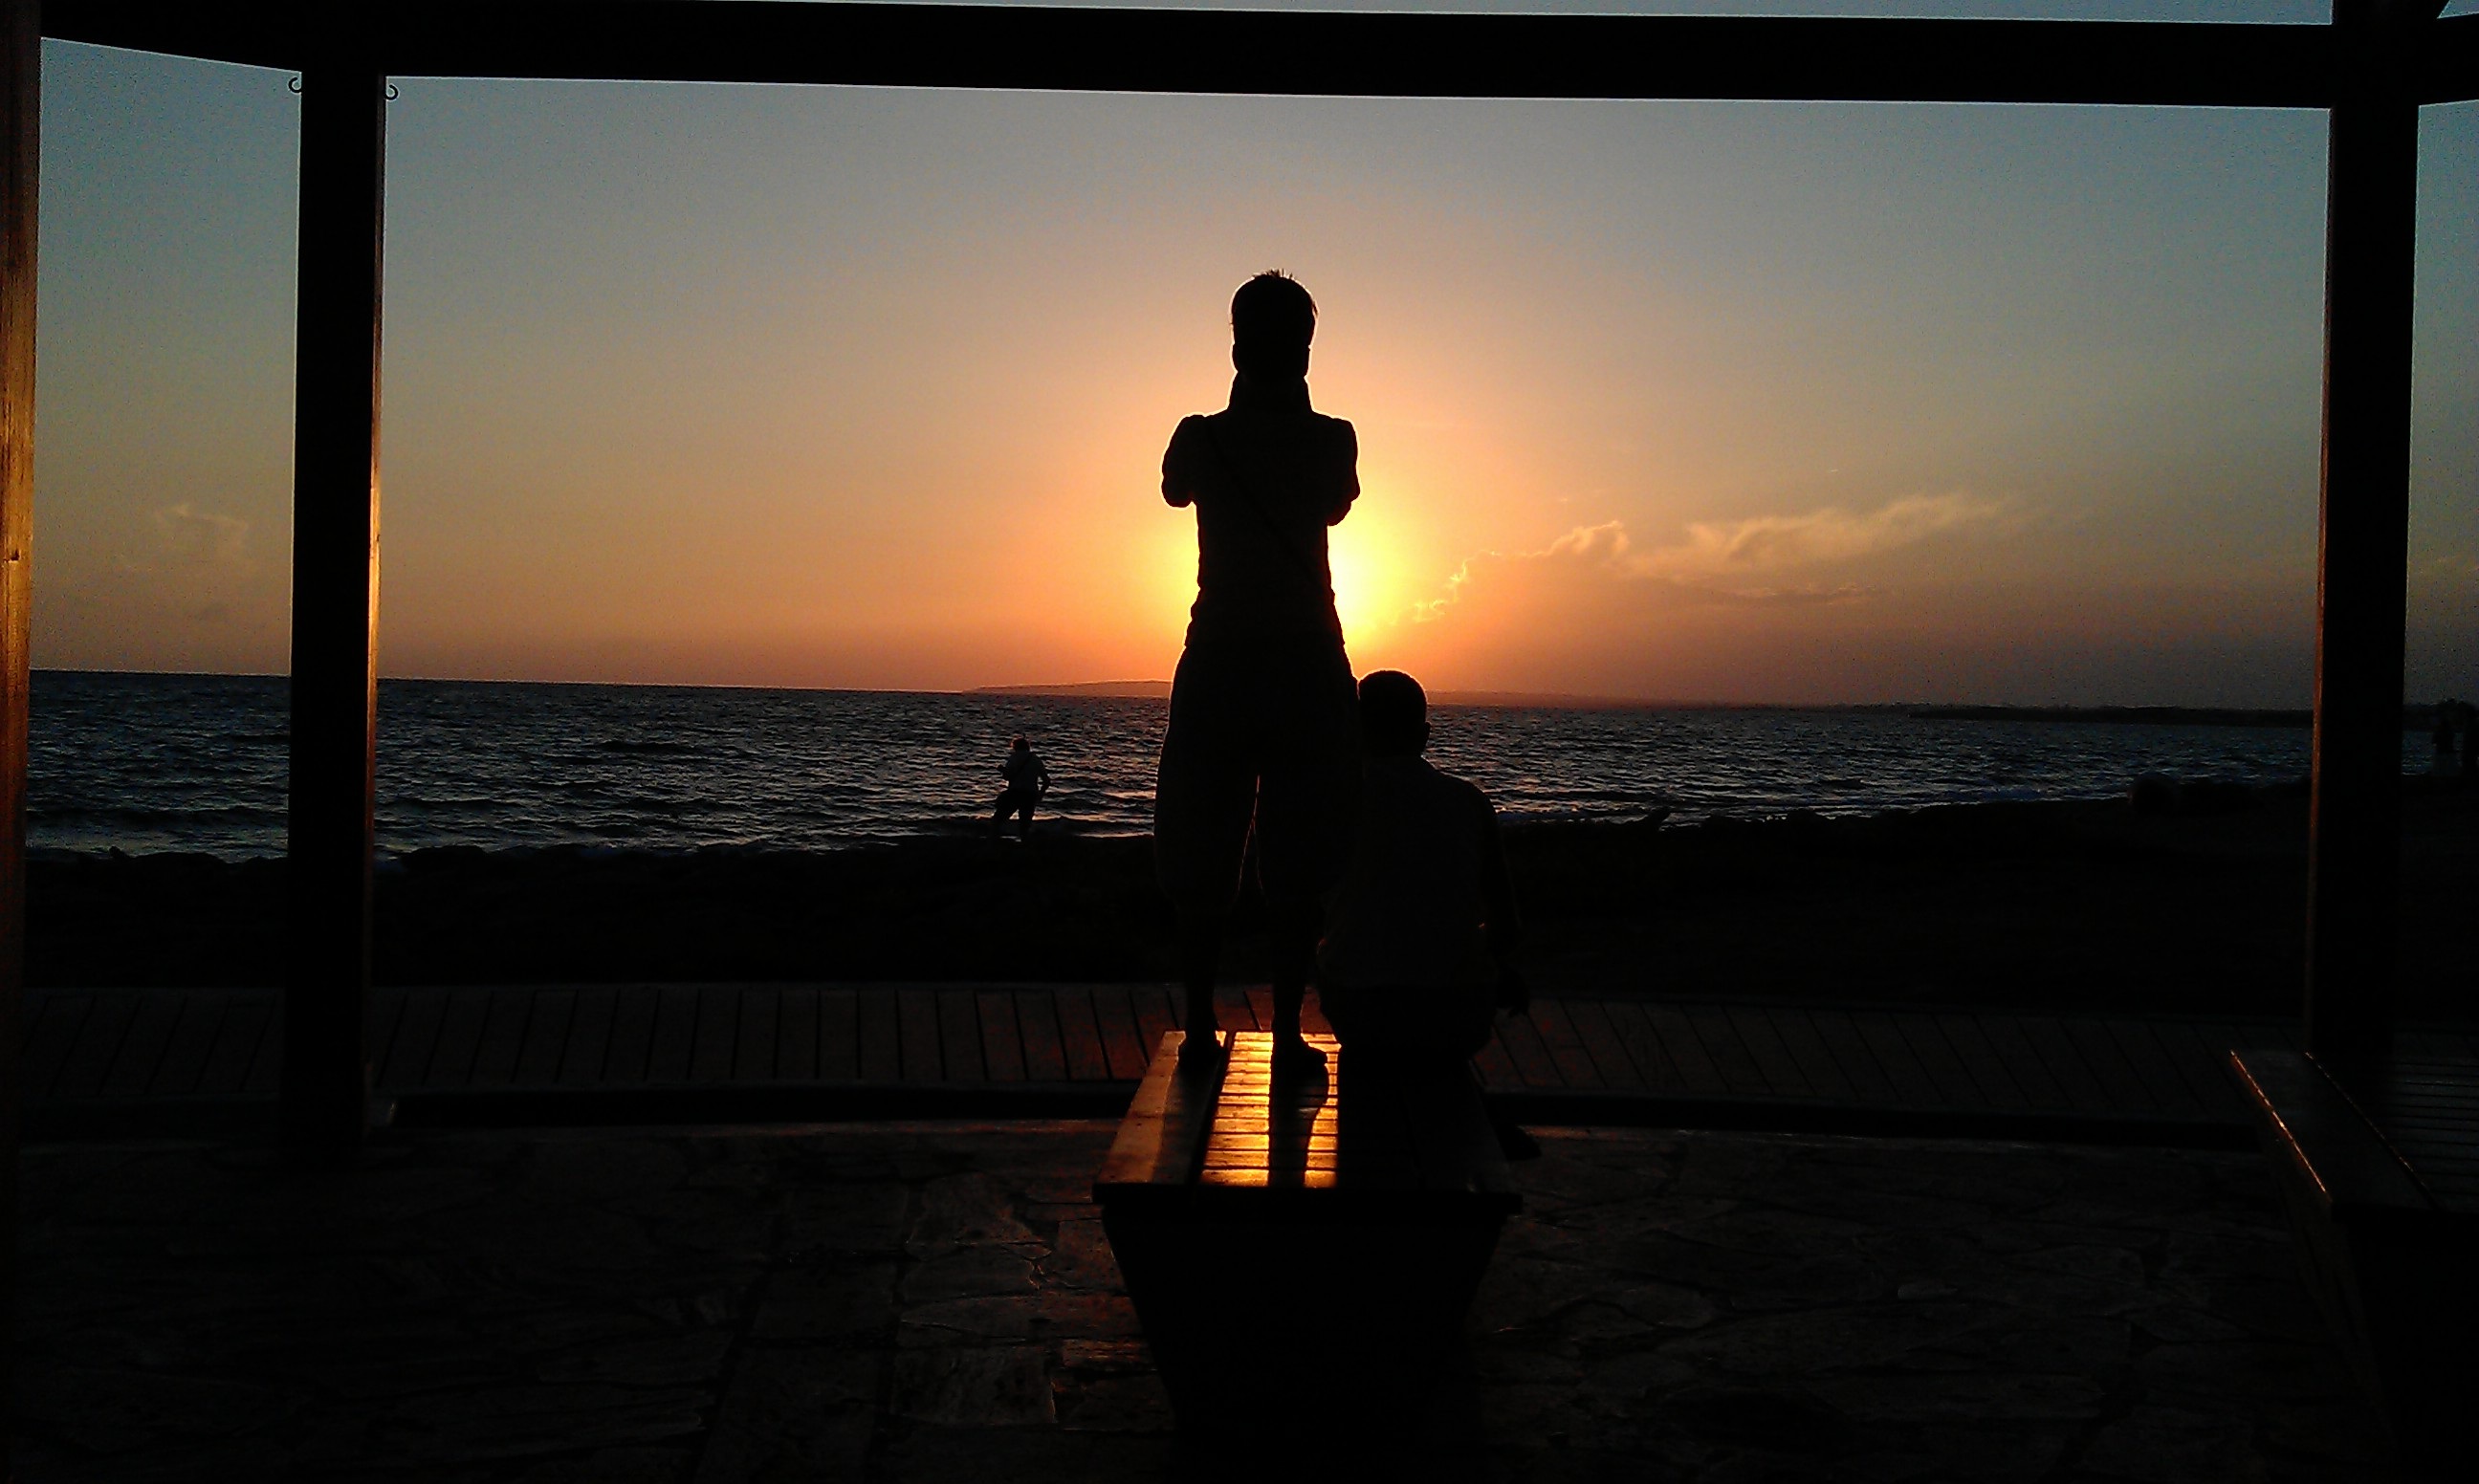
sea, ocean, horizon, silhouette, light, people, sky, sunrise, sunset, sunlight, morning, dawn, summer, dusk, evening, reflection, darkness